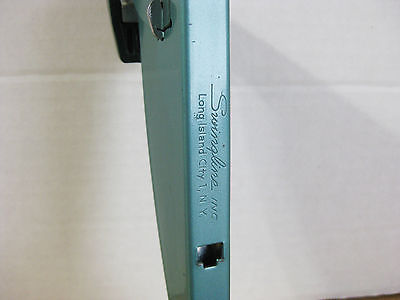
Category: stapler